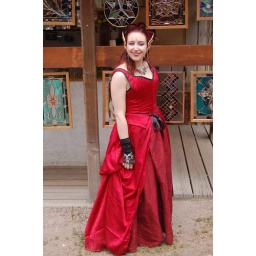
beautiful elfin girl by the stain glass booth